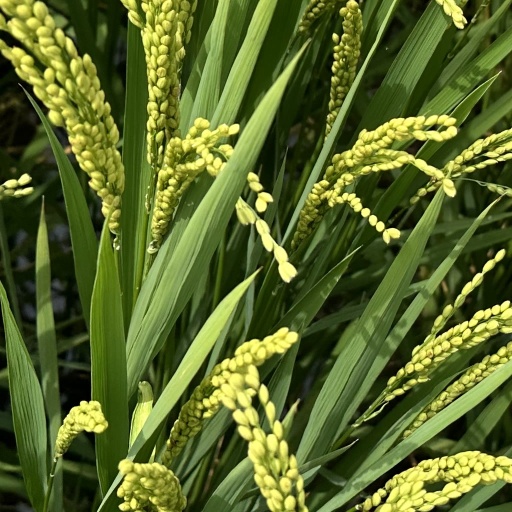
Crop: rice